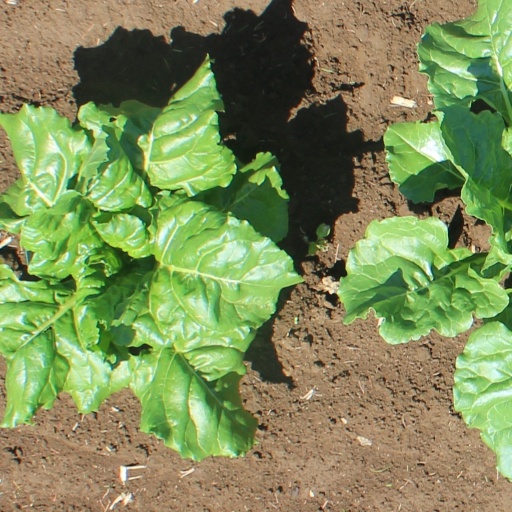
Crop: sugar beet